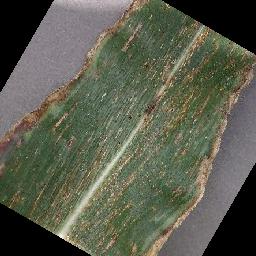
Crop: corn
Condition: (maize)_cercospora_spot_gray_spot